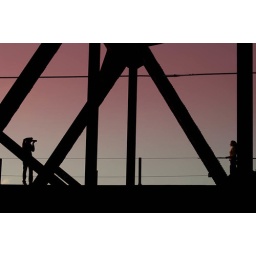
andrew mark photography in action on a train bridge behind the GM plant in st. cathrines